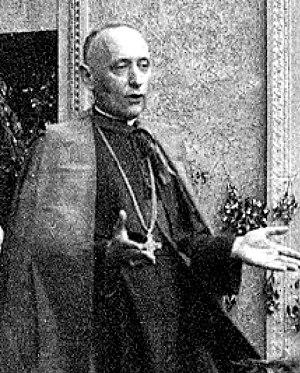
Antal Pálinkás, né comte Antal Pallavicini est un martyr de la révolution de 1956. À la chute du régime communiste en 1989, il a été réhabilité et promu colonel à titre posthume.